Ustaše Youth

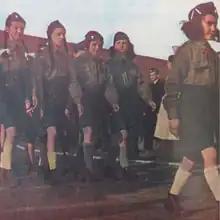
Female members of Ustaše Hope marching in their uniforms

Male members of Ustaše Hope wore green-brown shirts and shorts, brown belts, boots, a red scarf, and a cap with the capital letter "U"a symbol of the Ustaše. Female members wore green-brown skirts while the rest of their uniform was the same as that of their male counterparts. Members of other sections had similar outfits, only differing in their scarves, Ustaše Hero had blue scarves, while Ustaše Starčević Youth had either a black scarf or a tie. Male members also carried a knife, the only permitted weapon for members, Ustaše Hero had a smaller knife while Ustaše Starčević Youth had a larger one. Uniforms were mandatory at any of the organization's public gatherings, meetings, and activities. Wearing the uniform in school was prohibited. This was done either to avoid conflict between Ustaše Youth members and the teachers or to highlight the teachers' roles as their students' superiors in the hope of mobilizing more teachers into the Ustaše.